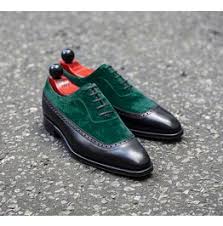
Label: Brogue